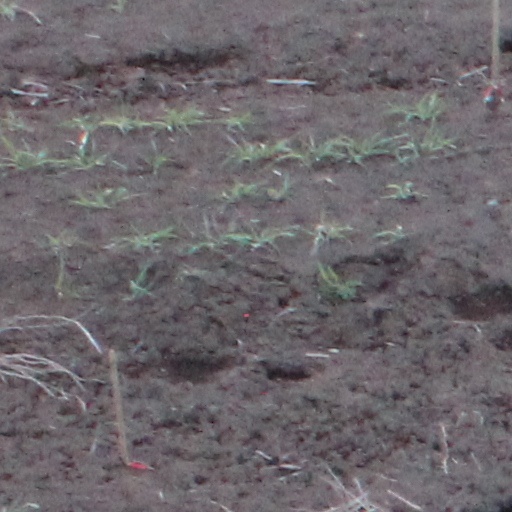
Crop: wheat